Æthelberht of Kent

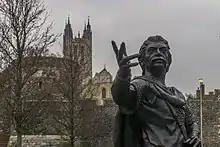
Statue of Æthelberht with Canterbury Cathedral in the background

The native Britons had converted to Christianity under Roman rule. The Anglo-Saxon invasions separated the British church from European Christianity for centuries, so the church in Rome had no presence or authority in Britain, and in fact, Rome knew so little about the British church that it was unaware of any schism in customs. However, Æthelberht would have known something about the Roman church from his Frankish wife, Bertha, who had brought a bishop, Liudhard, with her across the Channel, and for whom Æthelberht built a chapel, St Martin's.